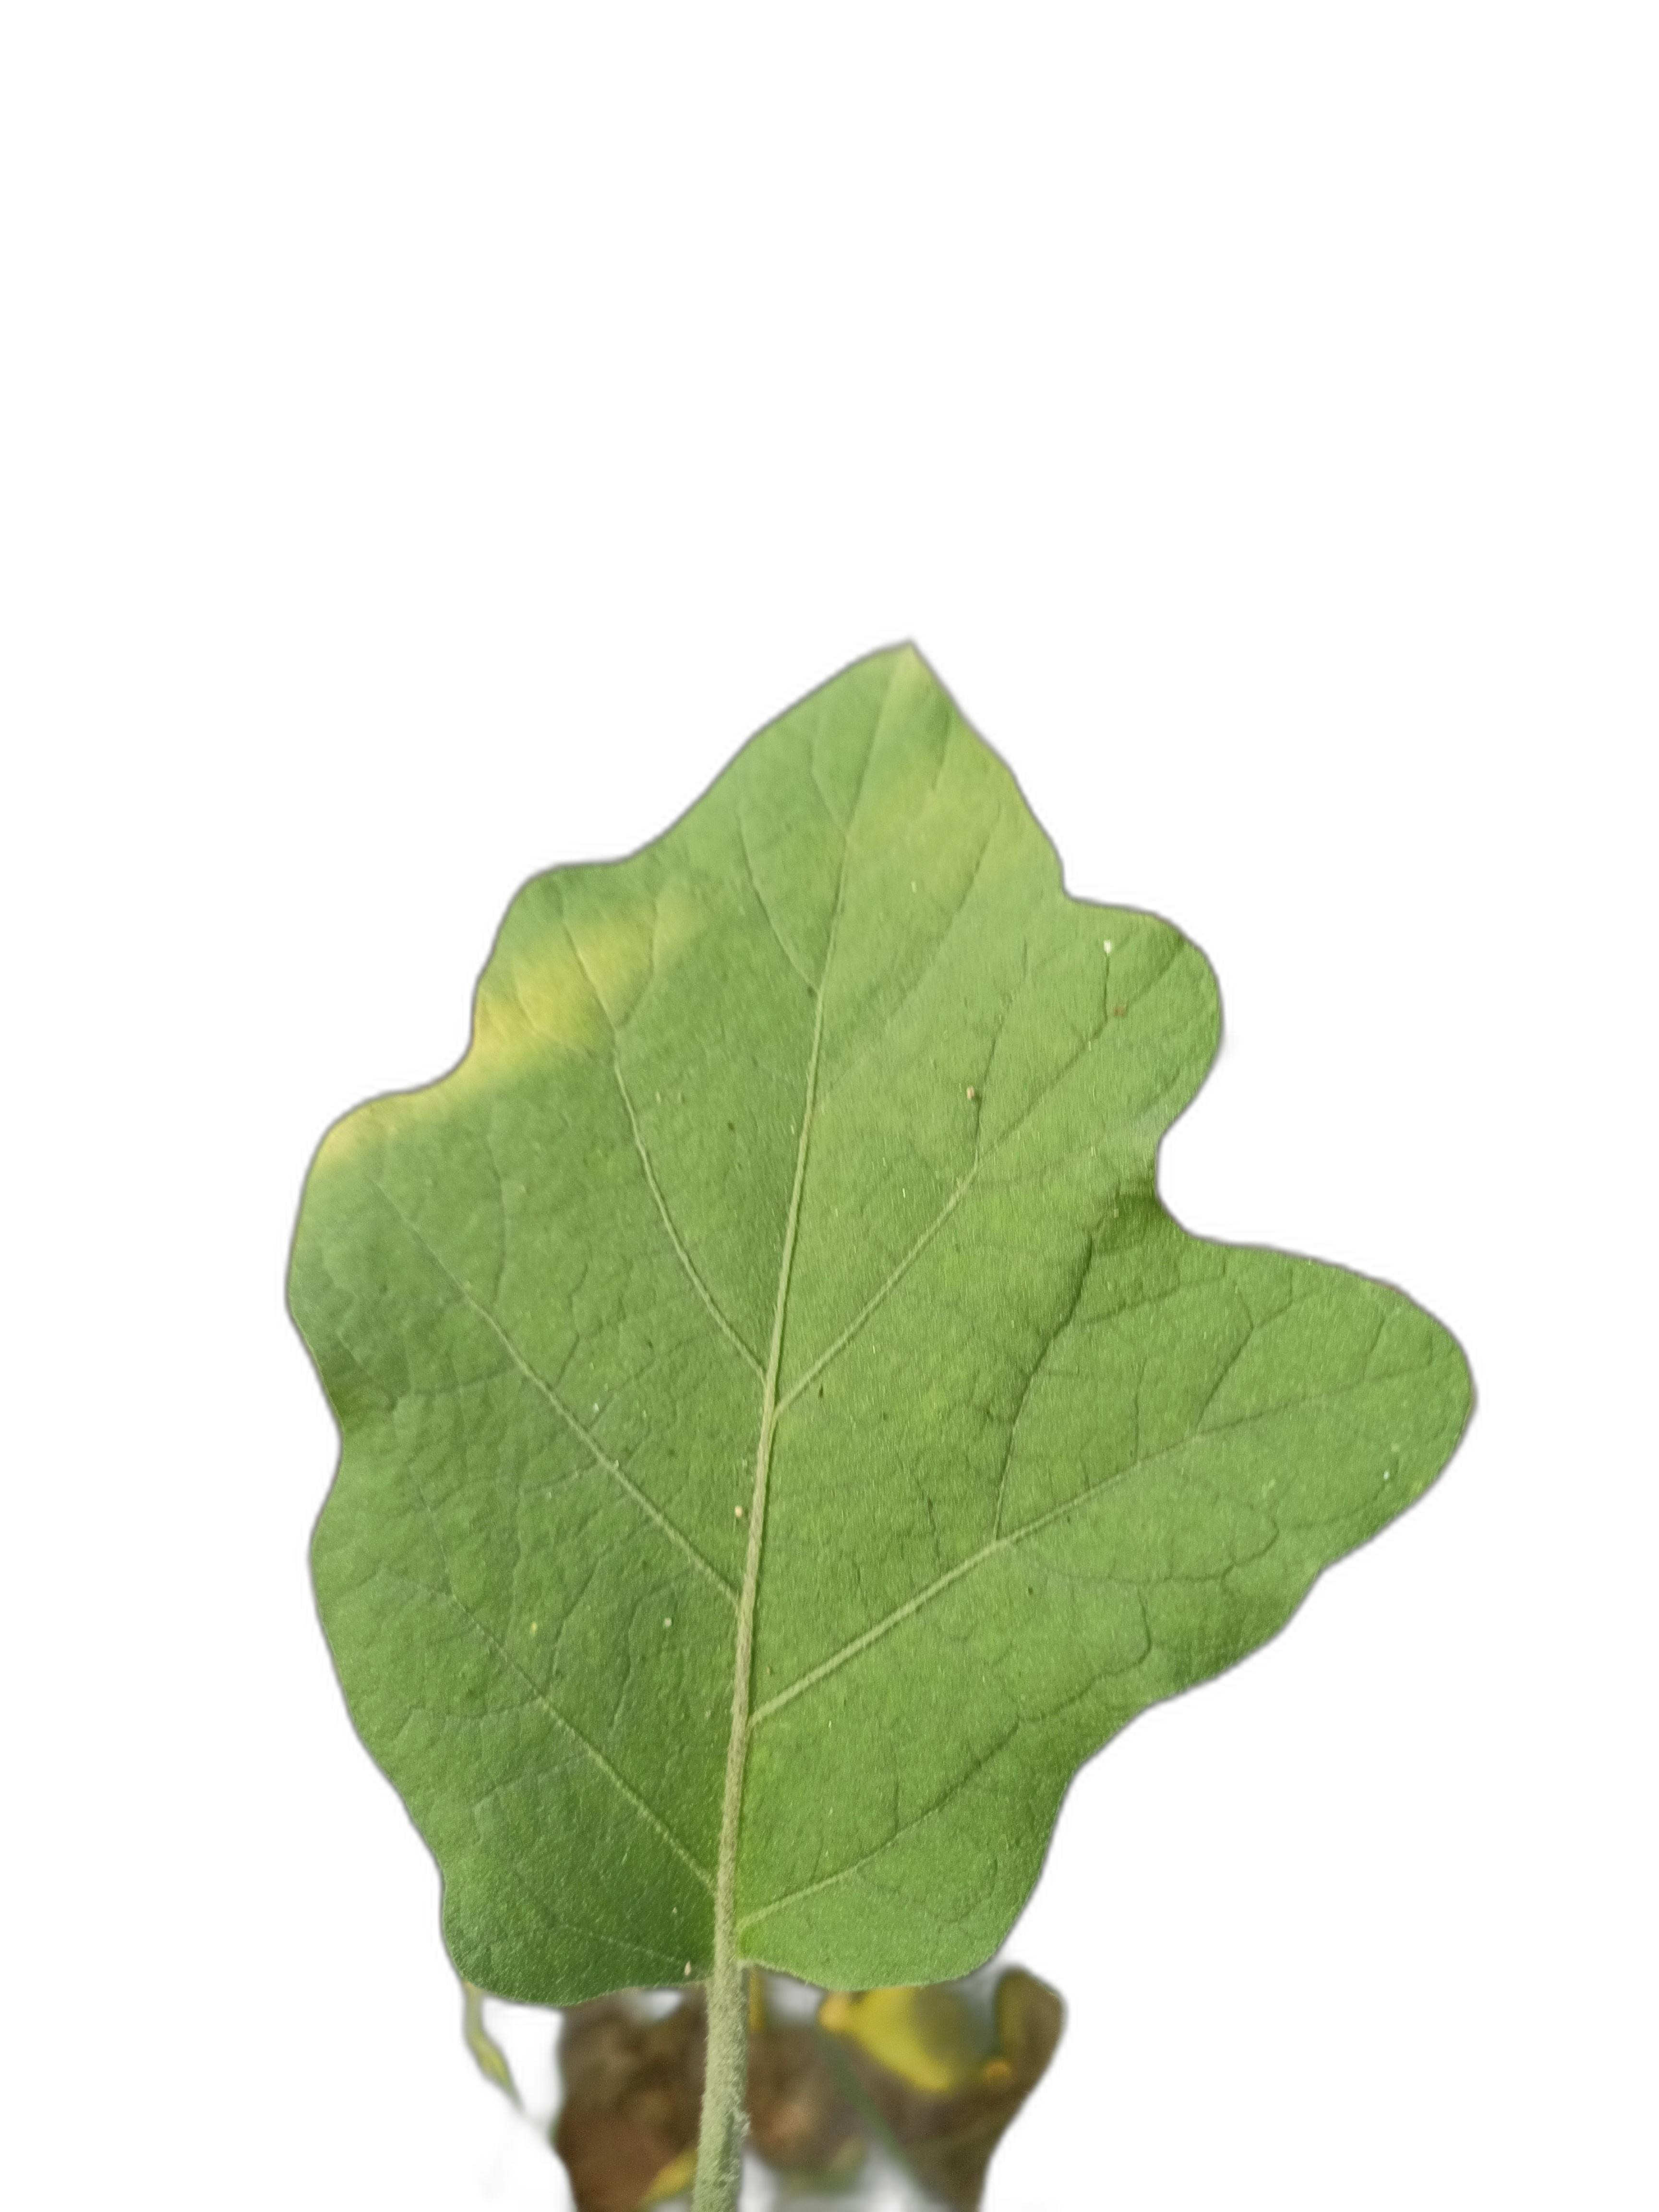
Label: Healthy Leaf